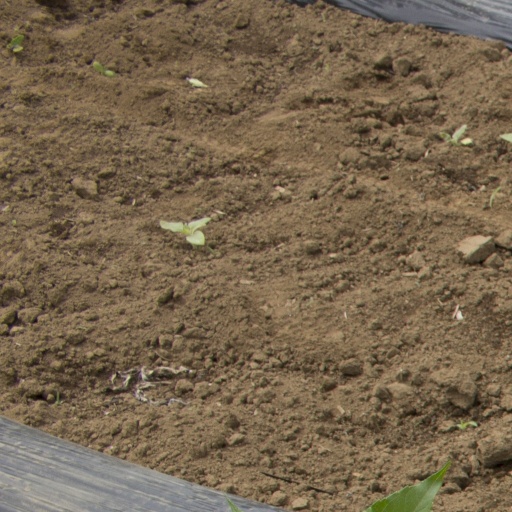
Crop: Jerusalem artichoke